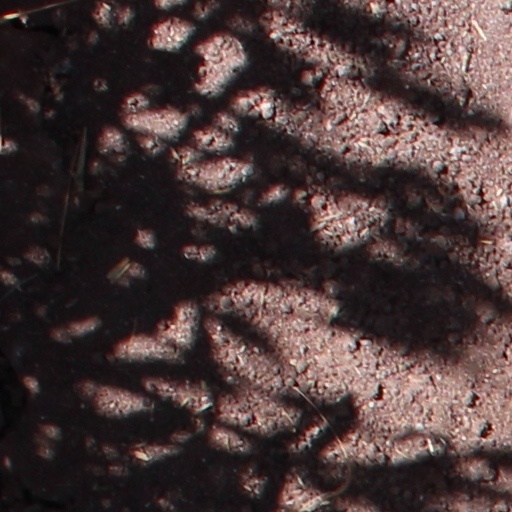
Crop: wheat